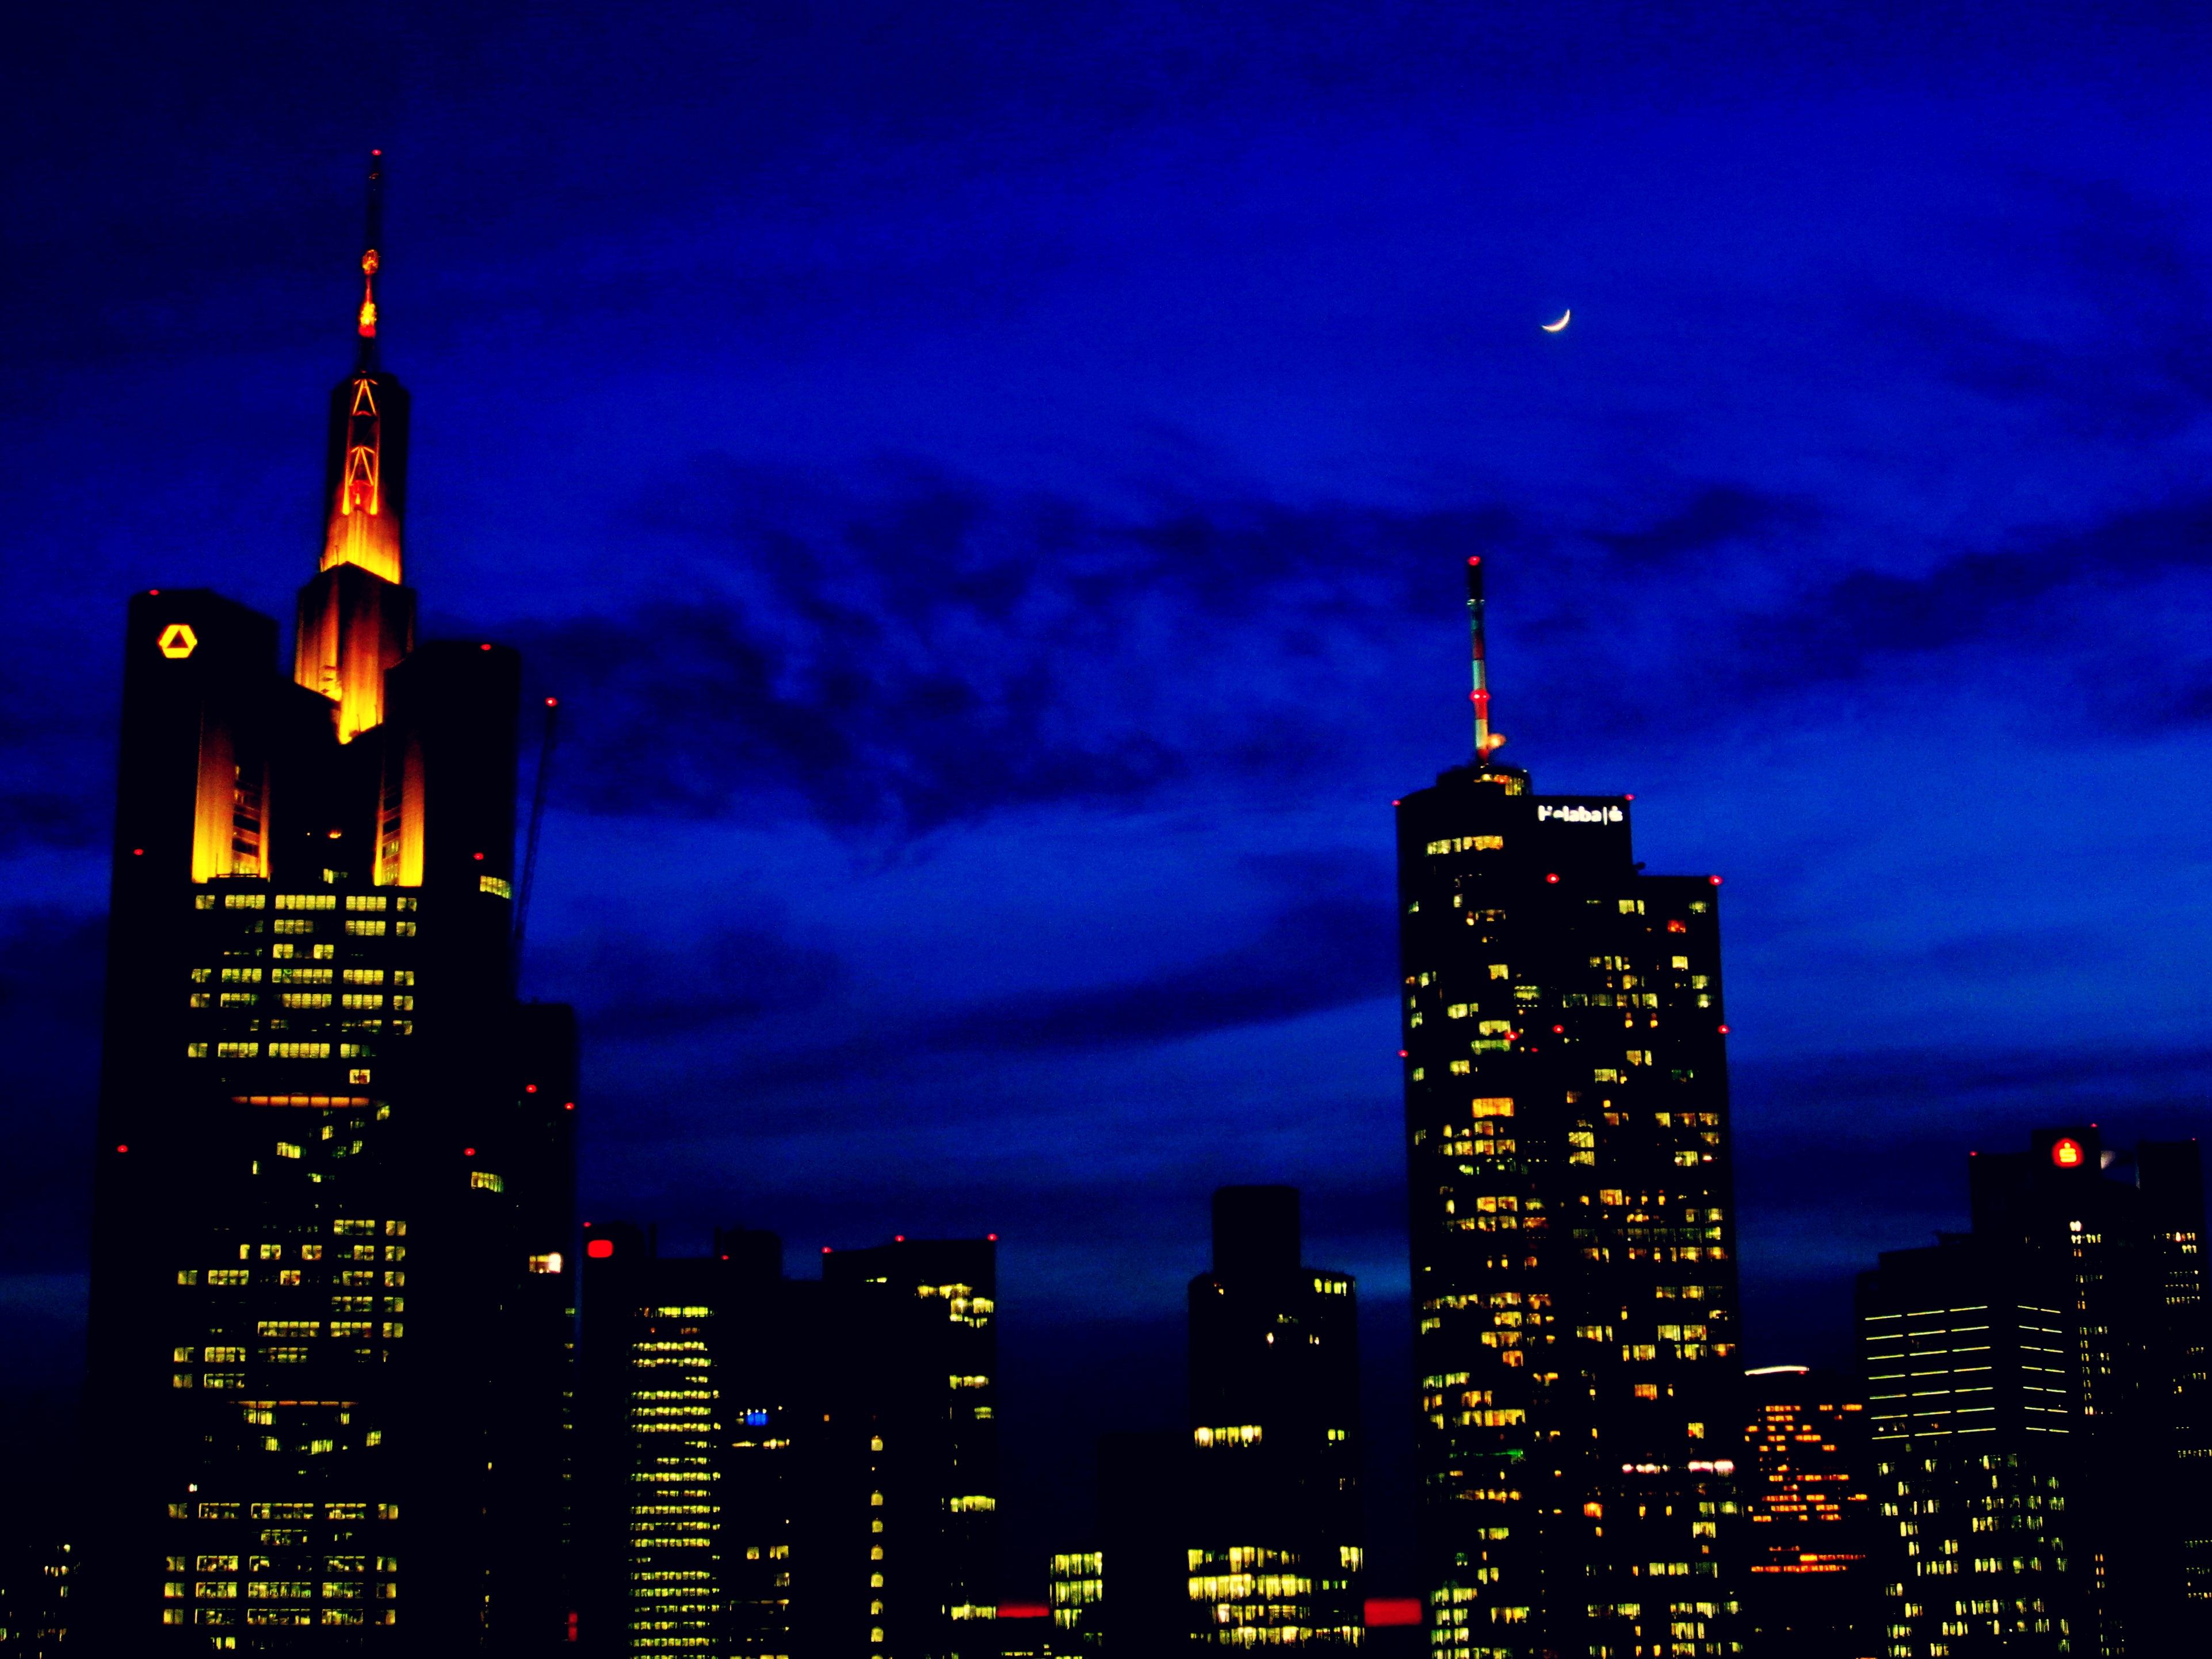
mobile, horizon, people, skyline, night, city, skyscraper, cityscape, summer, dusk, evening, relax, tower, loft, landmark, two, lifestyle, moon, friend, outdoors, bank, picture, frankfurt, metropolis, human settlement, metropolitan area